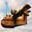
Label: airplane